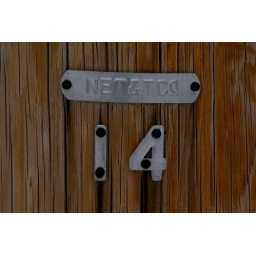
A new england telephone and telegraph company pole near my house shows interesting color.